Tlos

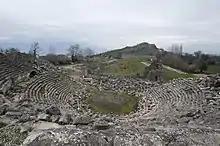
Roman Theatre

The theatre lies on the eastern slope of the city and is one of the best preserved monuments. Architectural details and an inscription mentioning its restoration in the 1st century BC indicate that it might have been built in the Hellenistic period. Inscriptions also record that donations were made by private citizens and priests, ranging from 3,000 denarii by the priest of Dionysus and high priest of the Cabiria to lesser amounts of 100 denarii. The benefactor Opramoas also made a very large donation for the theatre. The inscriptions uncovered here show that it witnessed several renovations in the Roman period over at least 150 years.